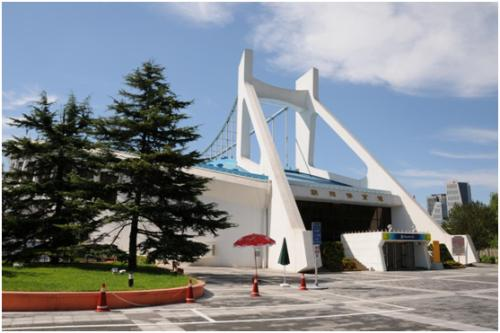
地标名称：朝阳体育馆
所在城市：北京市·朝阳区